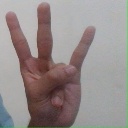
अक्षर: क्ष